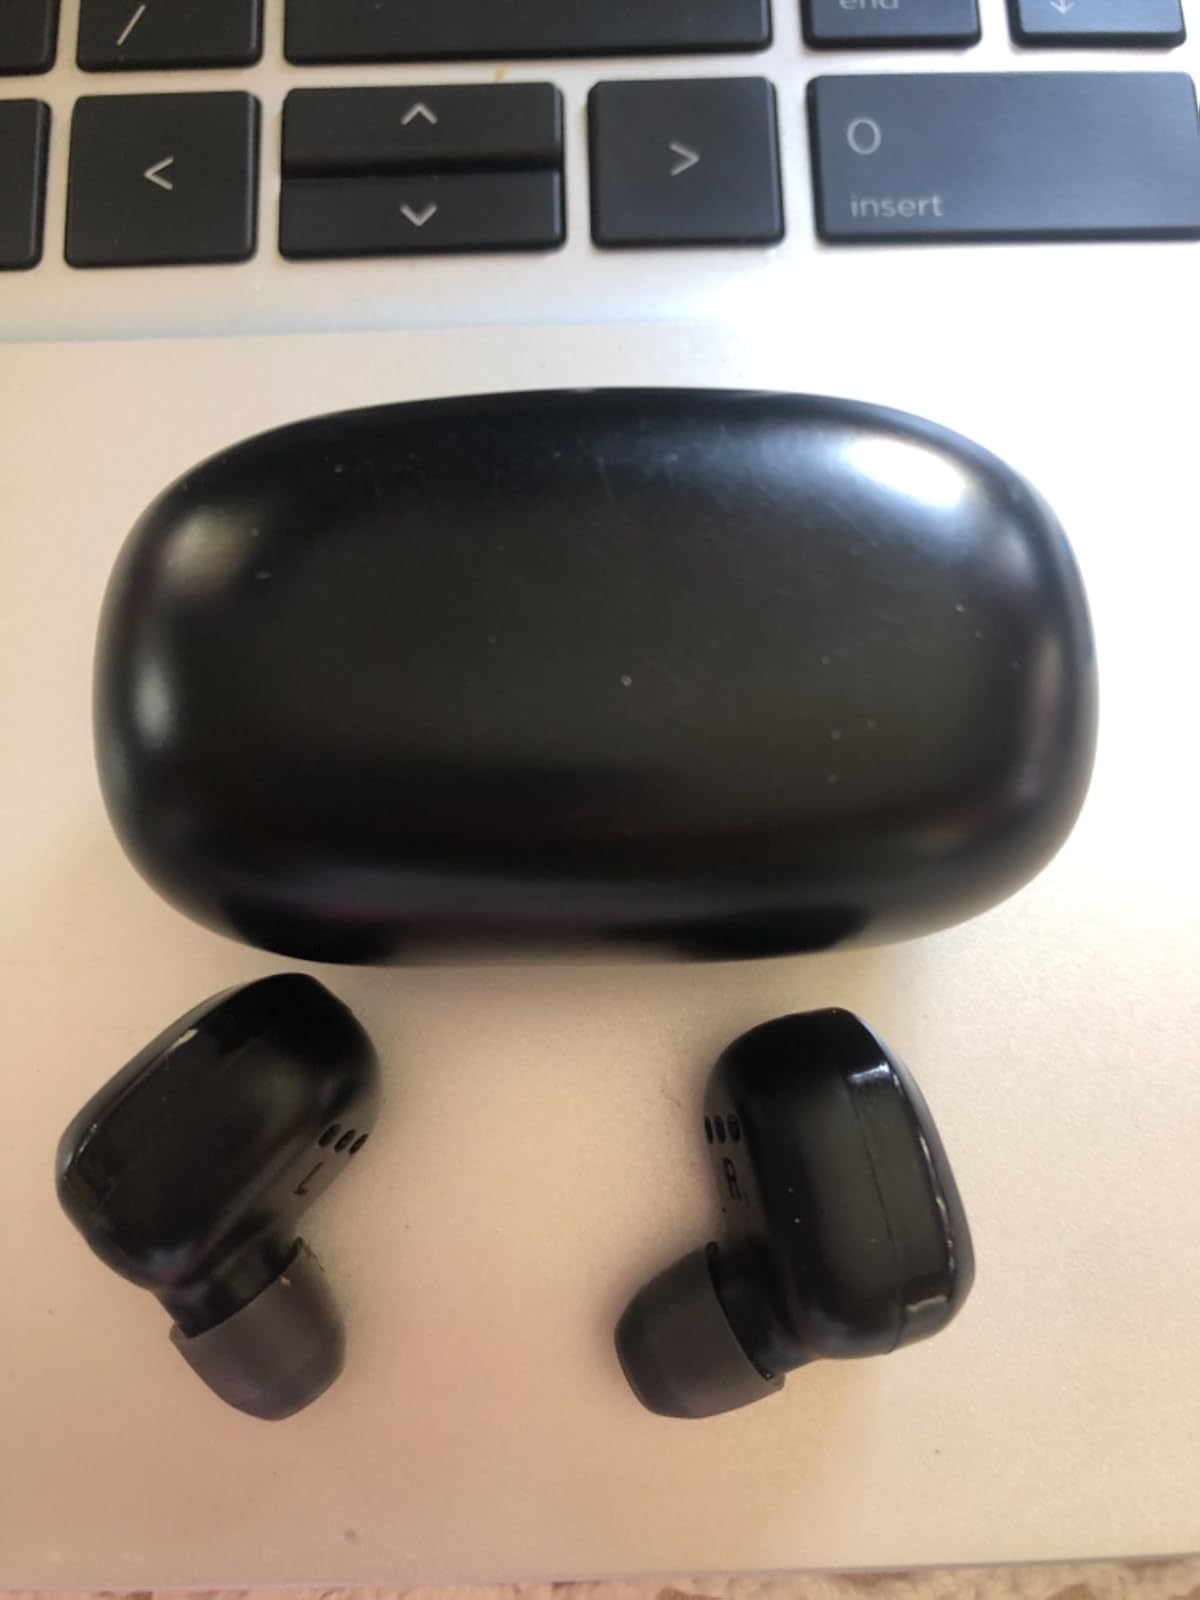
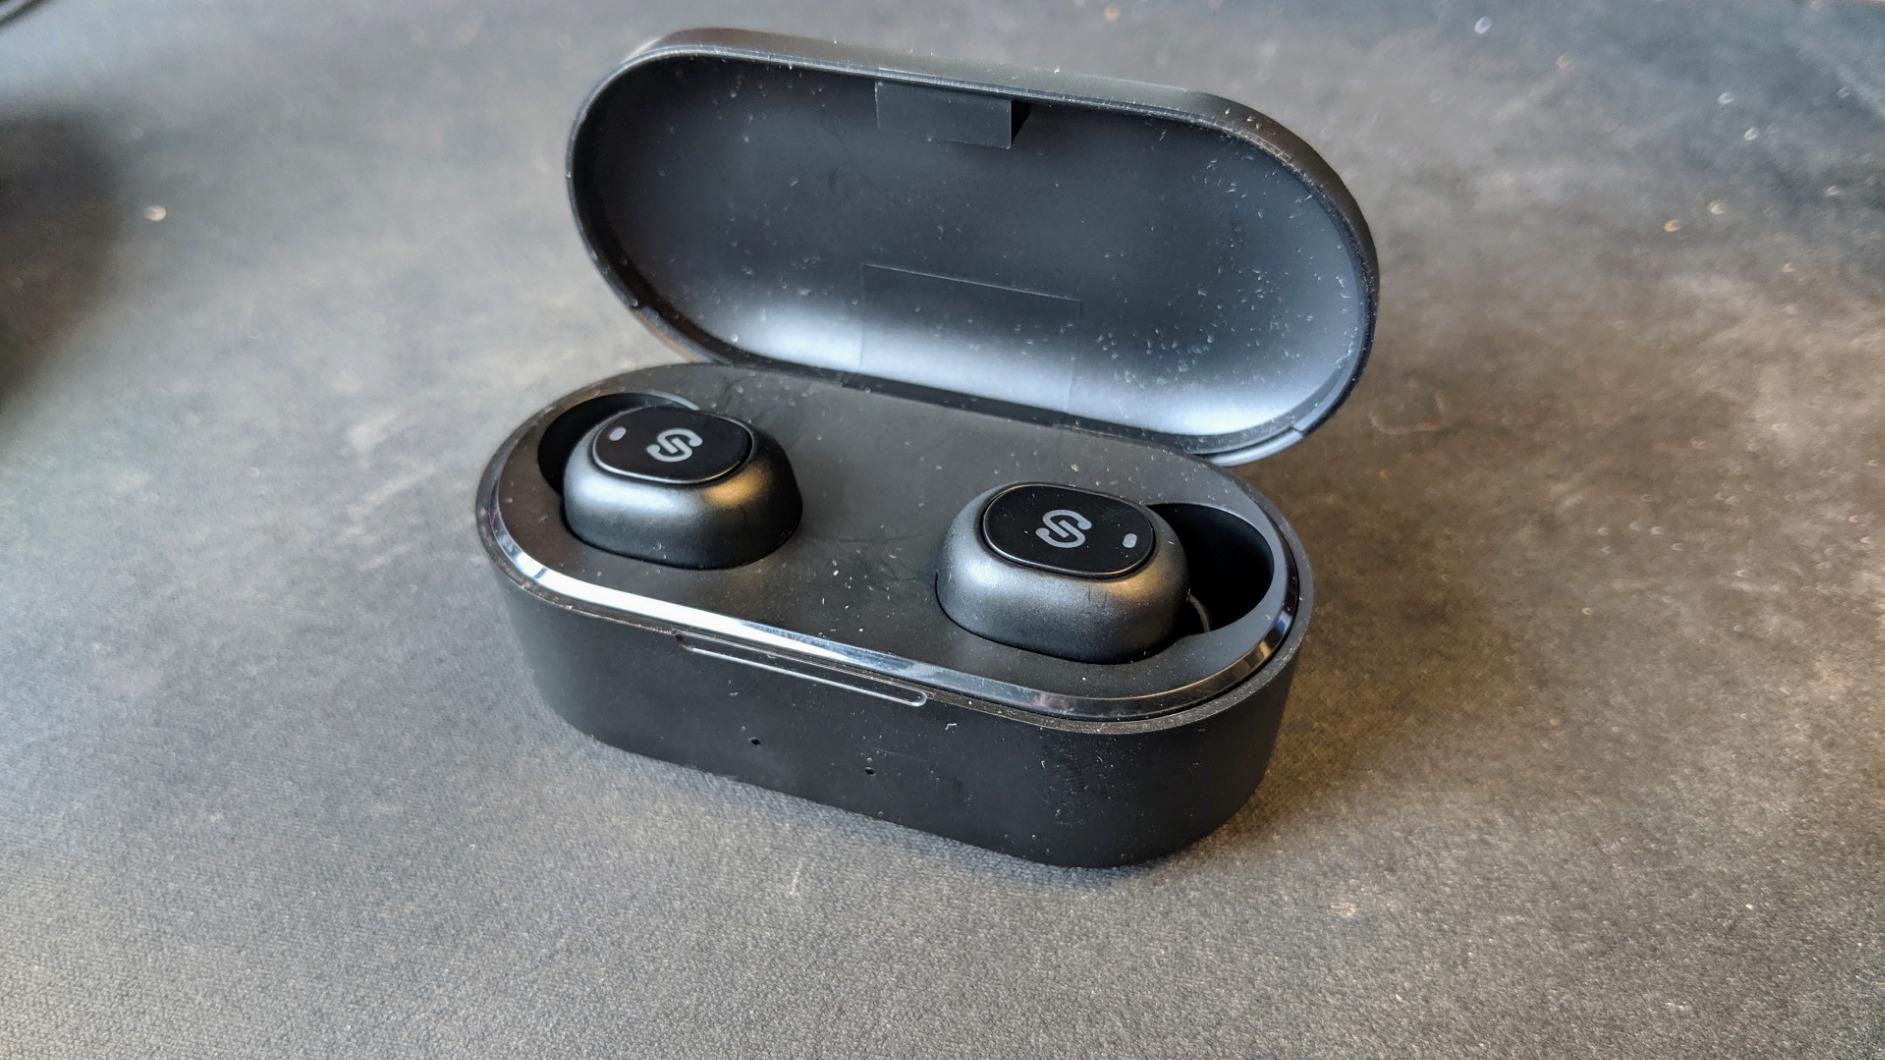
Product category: earbuds
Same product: no